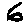
Label: 6